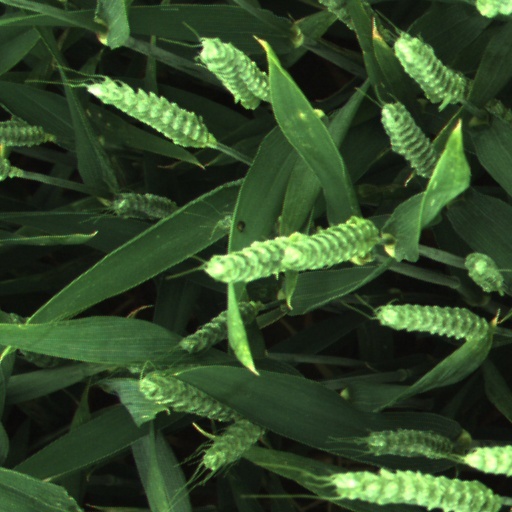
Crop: wheat